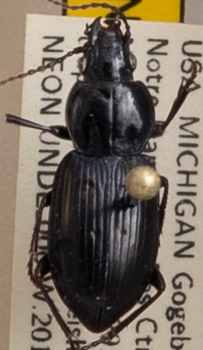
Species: Pterostichus mutus
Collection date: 2018-07-11
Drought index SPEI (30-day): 1.444
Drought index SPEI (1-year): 1.01
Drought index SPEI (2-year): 2.09